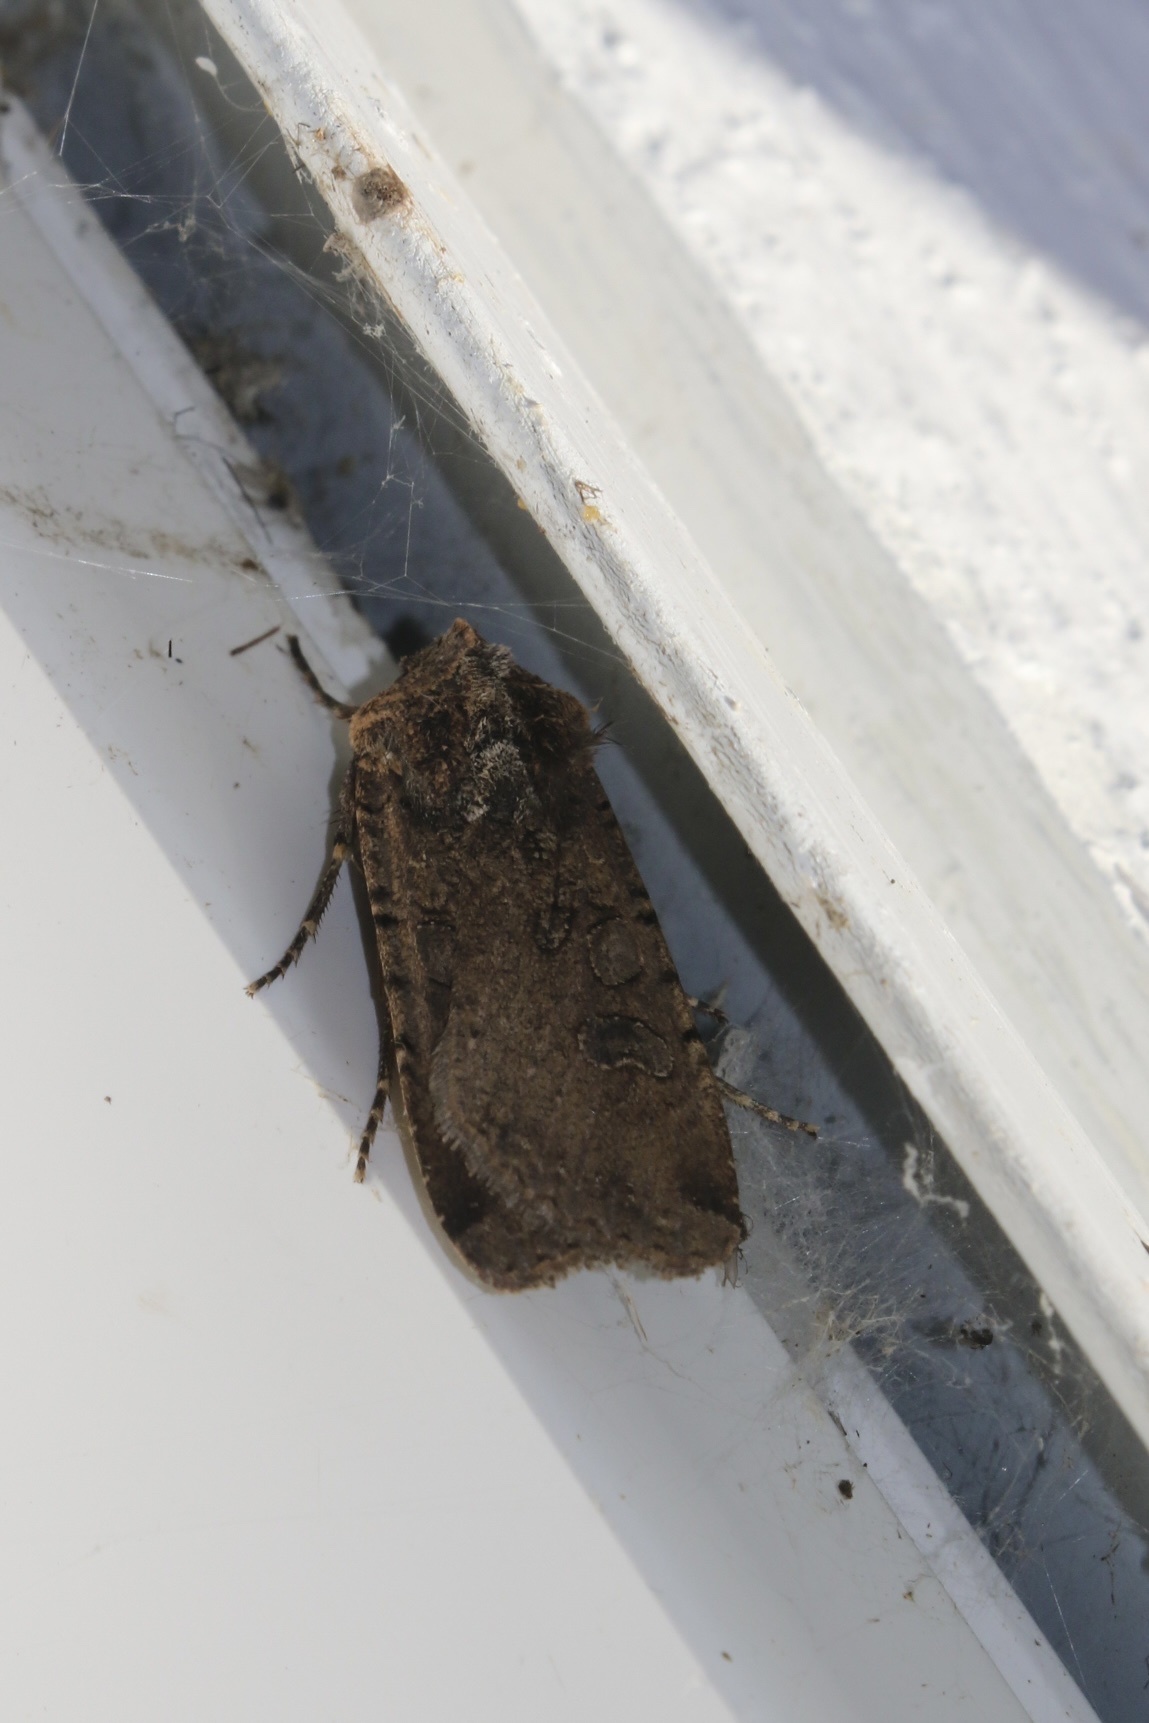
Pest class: cutworms